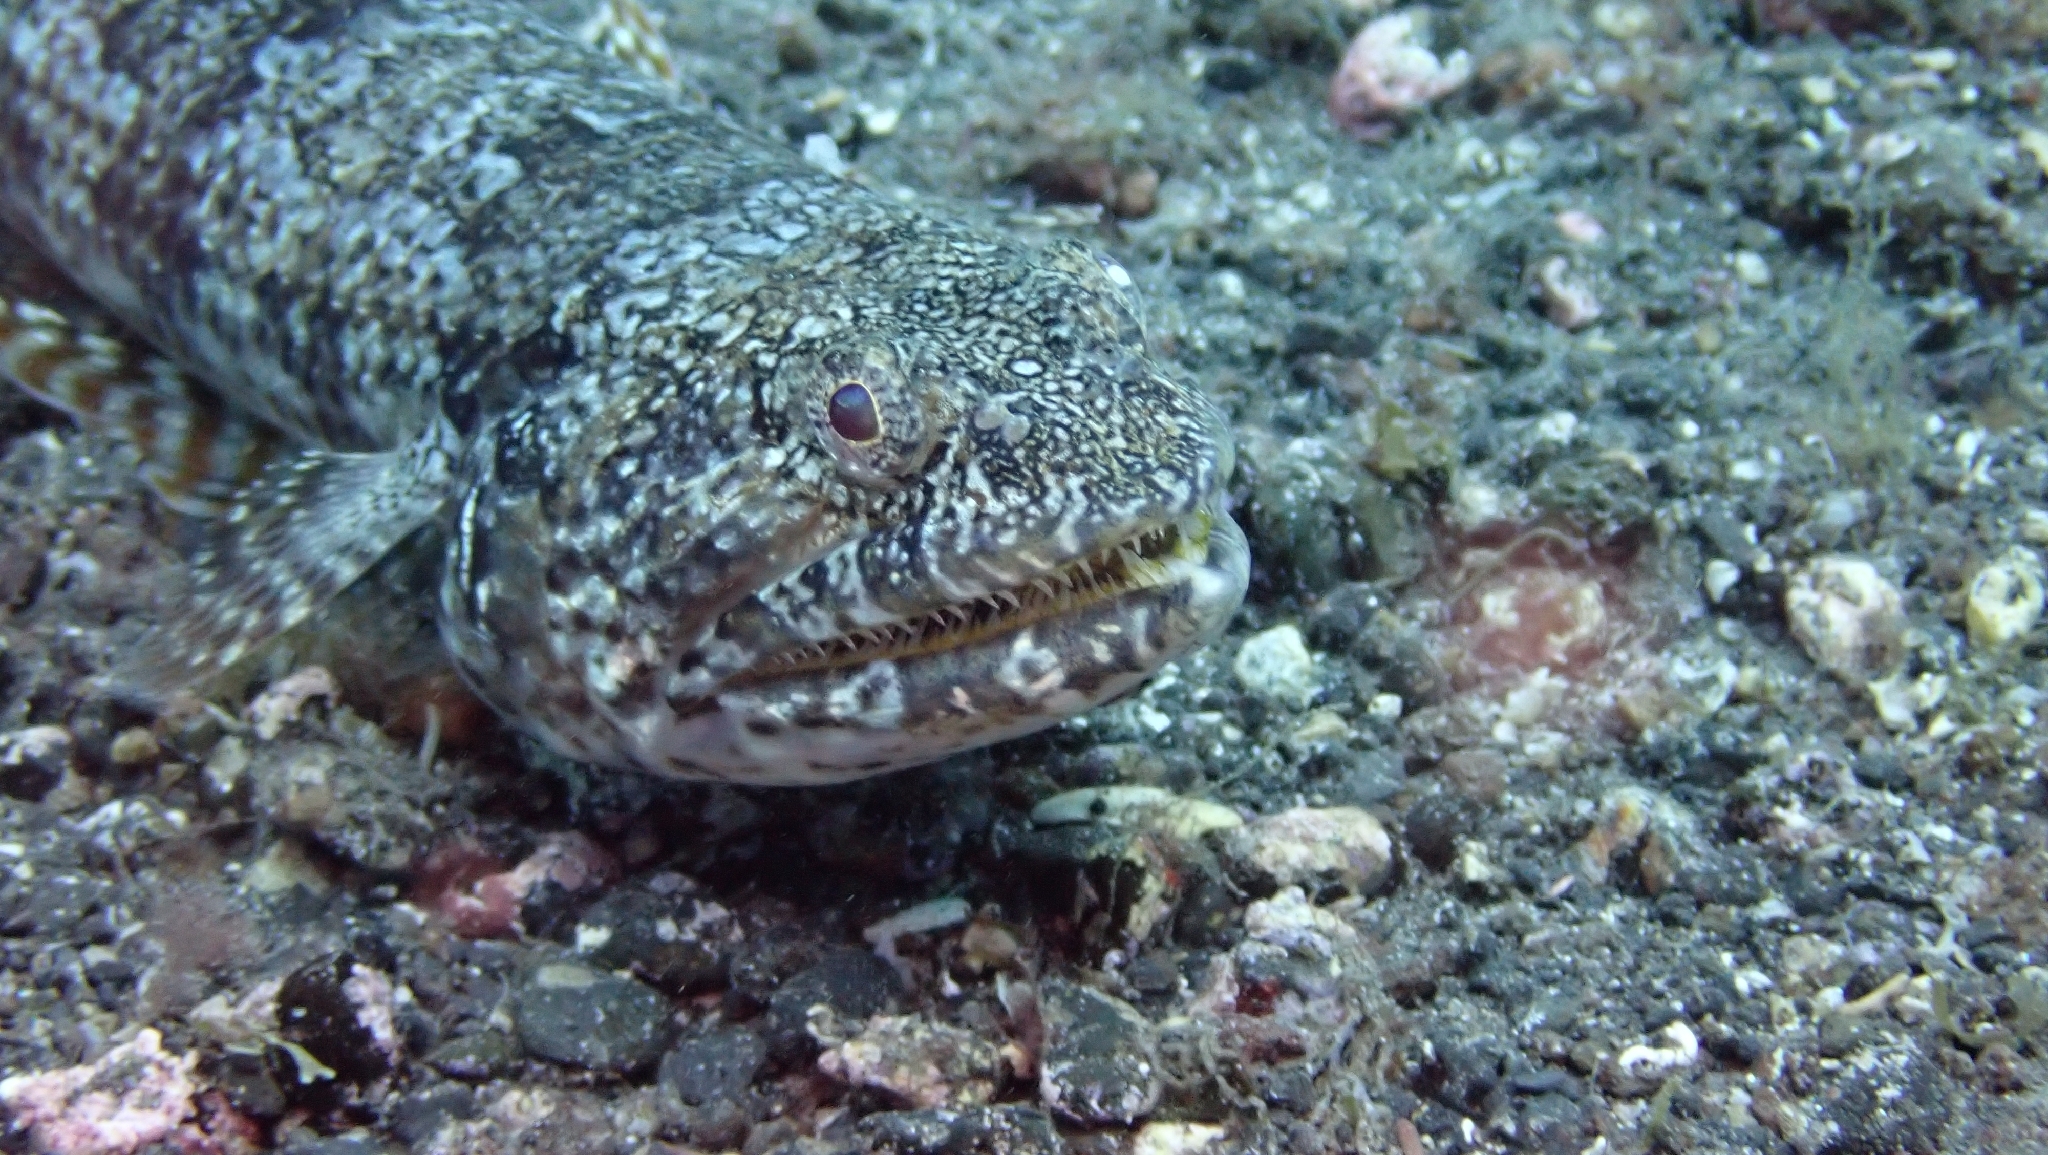
fish (species not among the labelled classes)